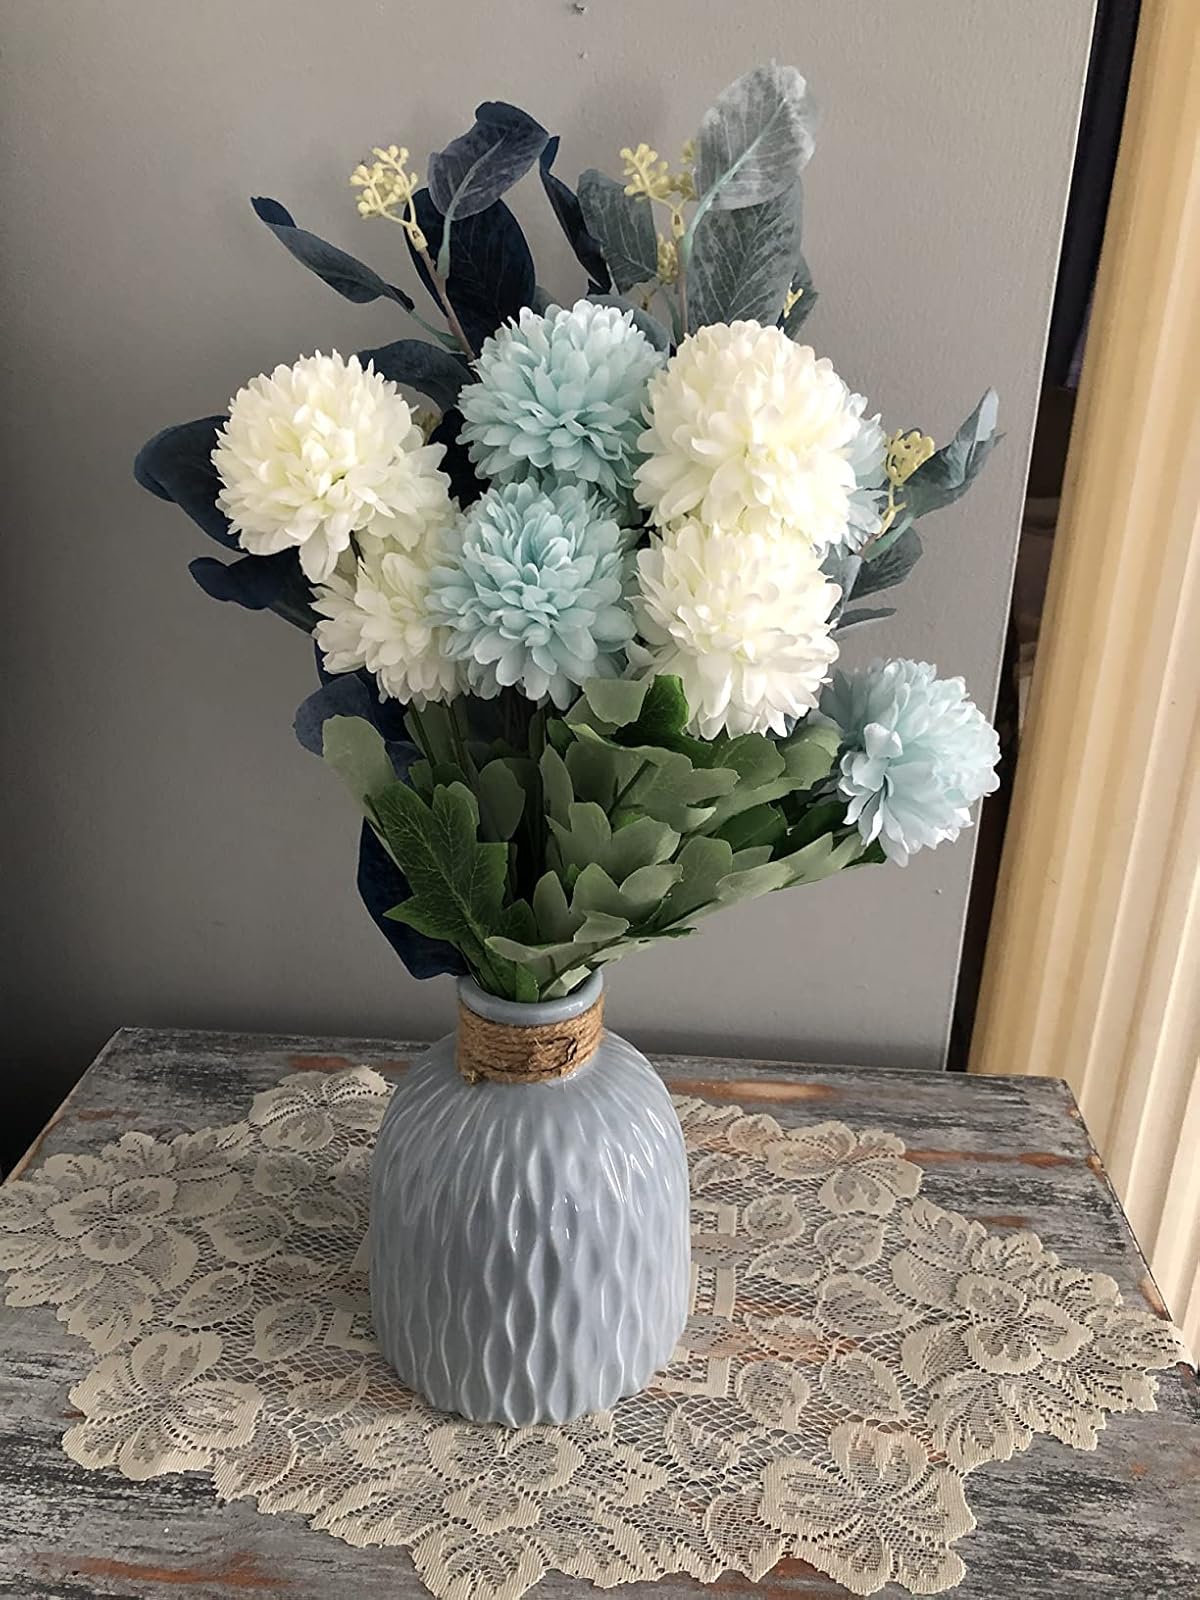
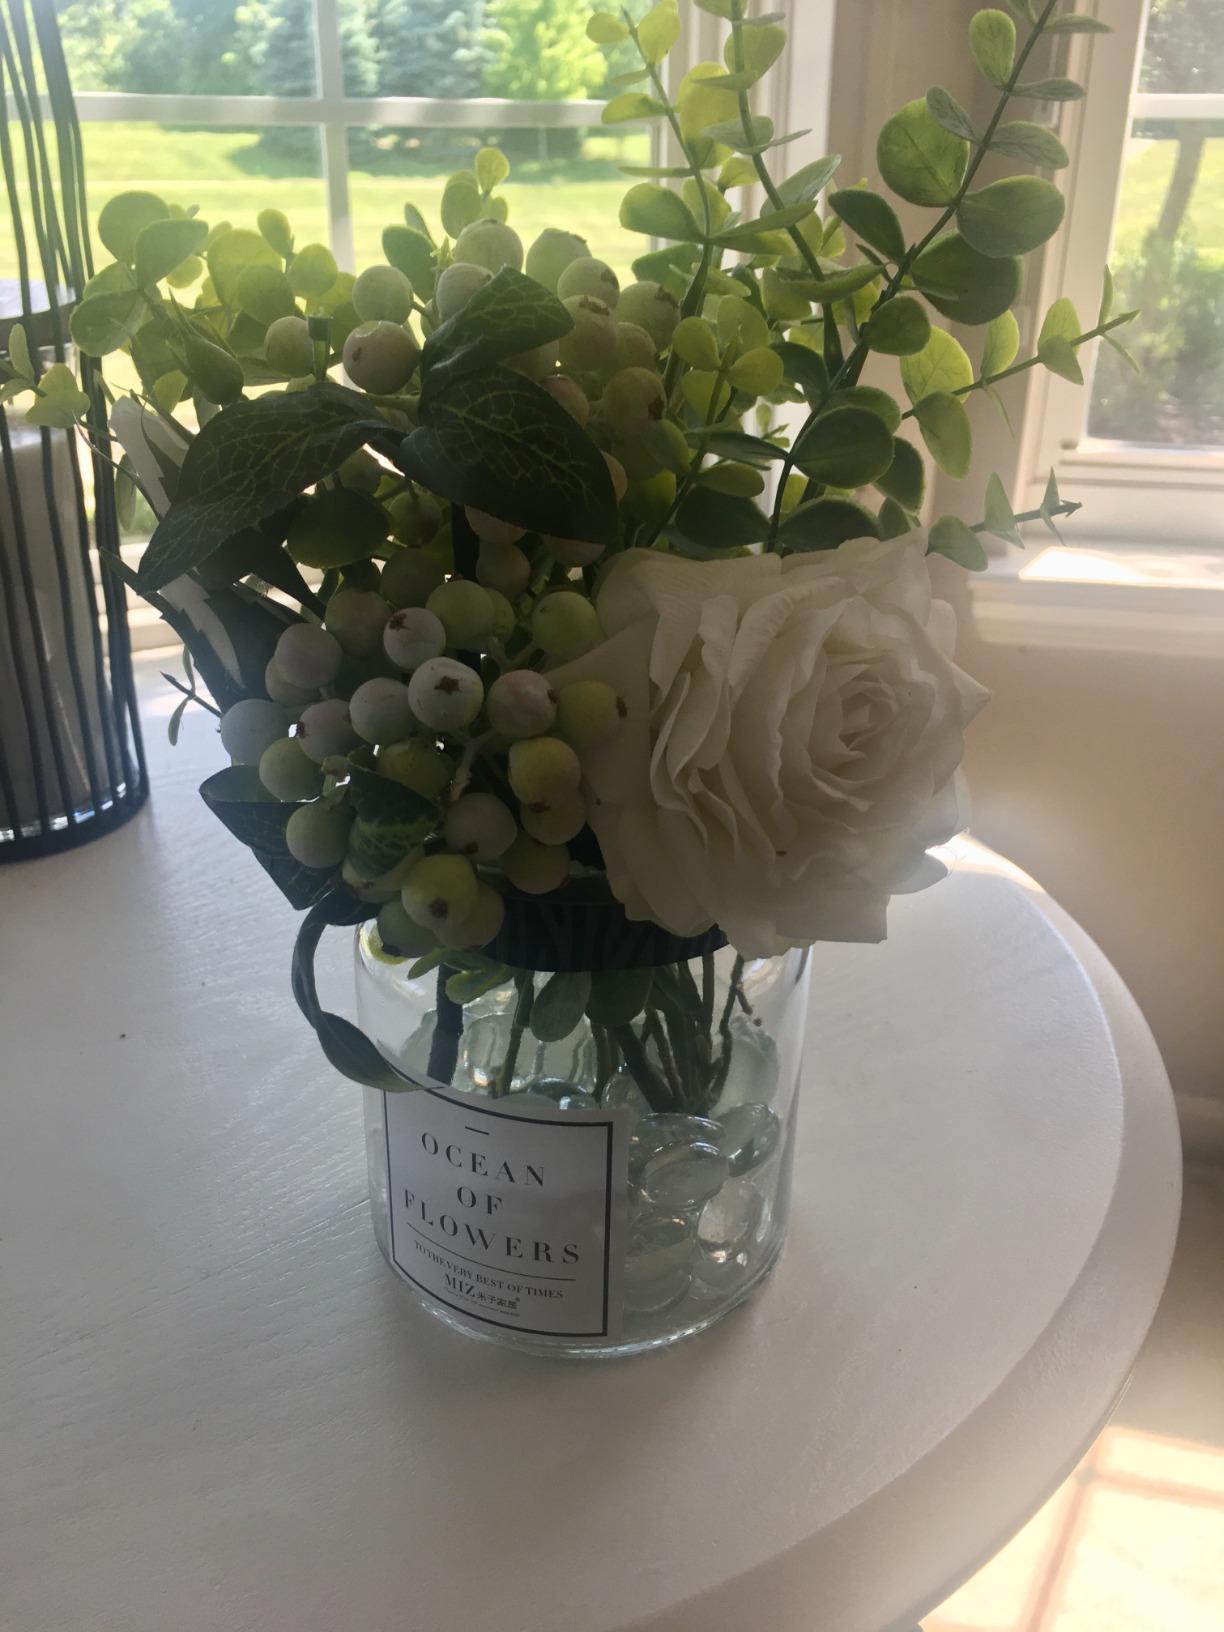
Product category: vase
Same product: no